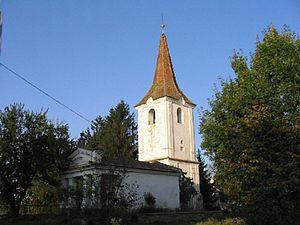
Chichiș est une commune roumaine du județ de Covasna dans le Pays sicule en Transylvanie. Elle est composée des deux villages suivants :